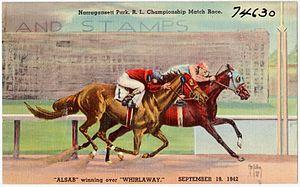
Le Temple de la renommée des courses américaines a été fondé en 1951 à Saratoga Springs, dans l'état de New York, pour honorer les chevaux, entraîneurs et jockeys des courses de pur-sang.